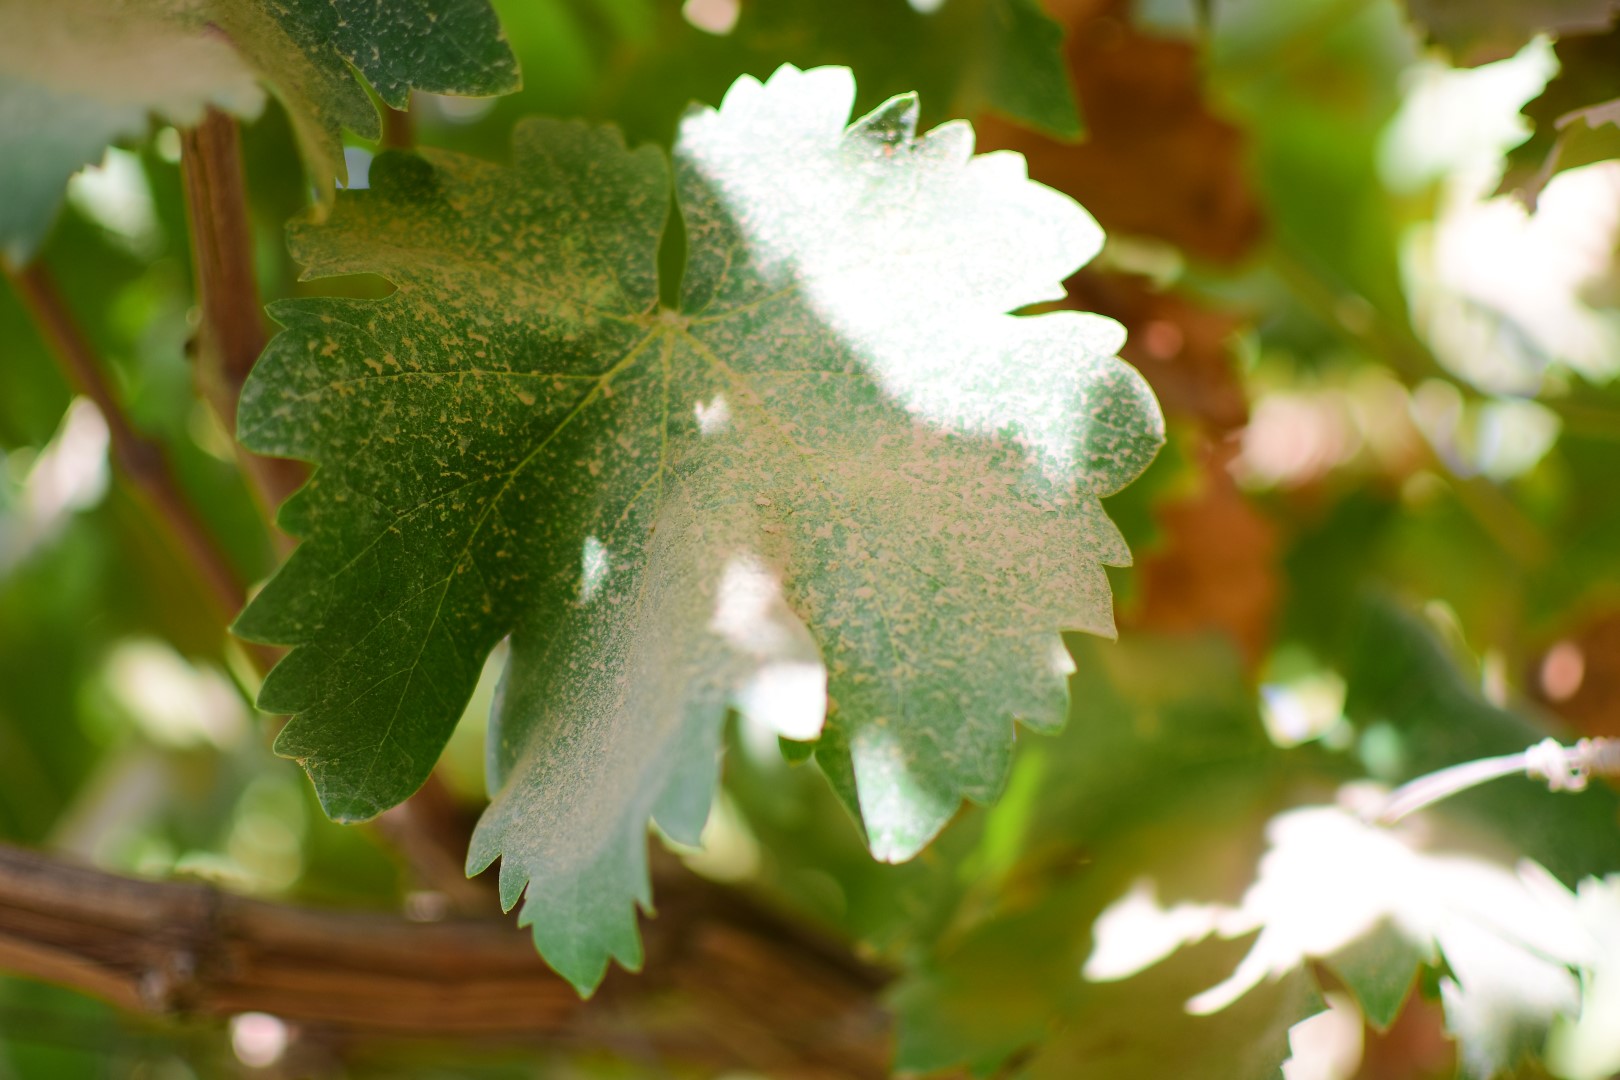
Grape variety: Shdah